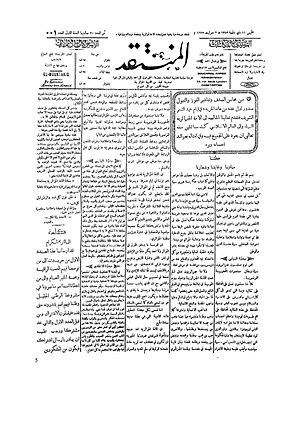
Al Mountaqid n° 1 (2/07/1925)
L’histoire de la presse écrite en Algérie traite de la naissance puis du développement des publications périodiques en Algérie depuis 1830 jusqu'à présent.